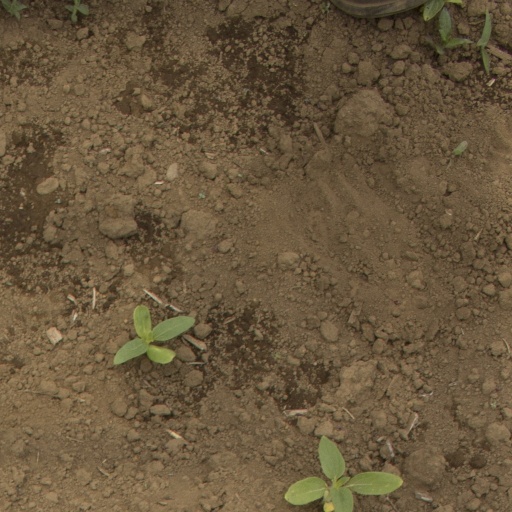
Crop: Jerusalem artichoke